Like Ooh-Ahh

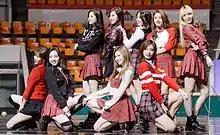
Twice performing "Like Ooh-Ahh" in February 2016

"Like Ooh-Ahh" debuted at number 22 on Gaon's Digital Chart. After positive word of mouth spread about the song and its stage performances, "Like Ooh-Ahh" gradually rose in the charts until it reached its peak position at number 10, three months after its release. According to the Korean media, this chart trajectory was unusual for a rookie girl group. The song also peaked at number 6, 27 and 49 on "Billboard" charts' World Digital Song Sales, "Billboard Japan" Hot 100, and Philippine Hot 100, respectively.